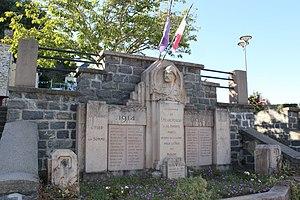
Le monument aux morts.
Saint-Hilaire-Peyroux est une commune française du département de la Corrèze, en région Nouvelle-Aquitaine.